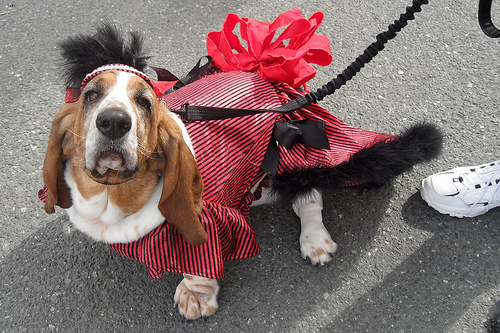
Breed: basset